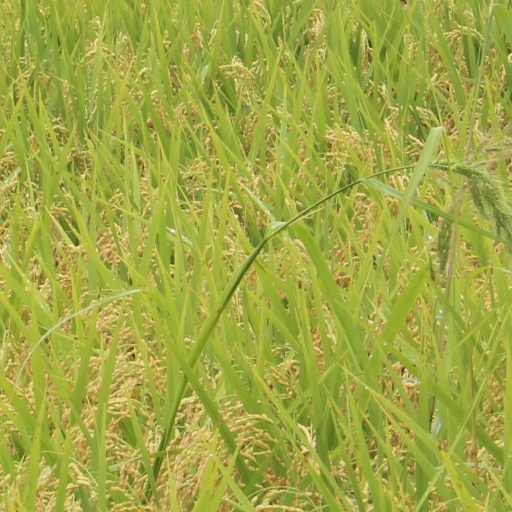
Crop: rice